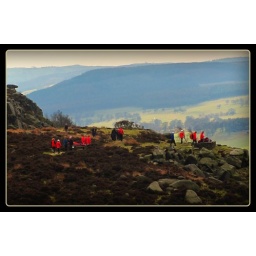
The Rescue rangers in red on the rocks